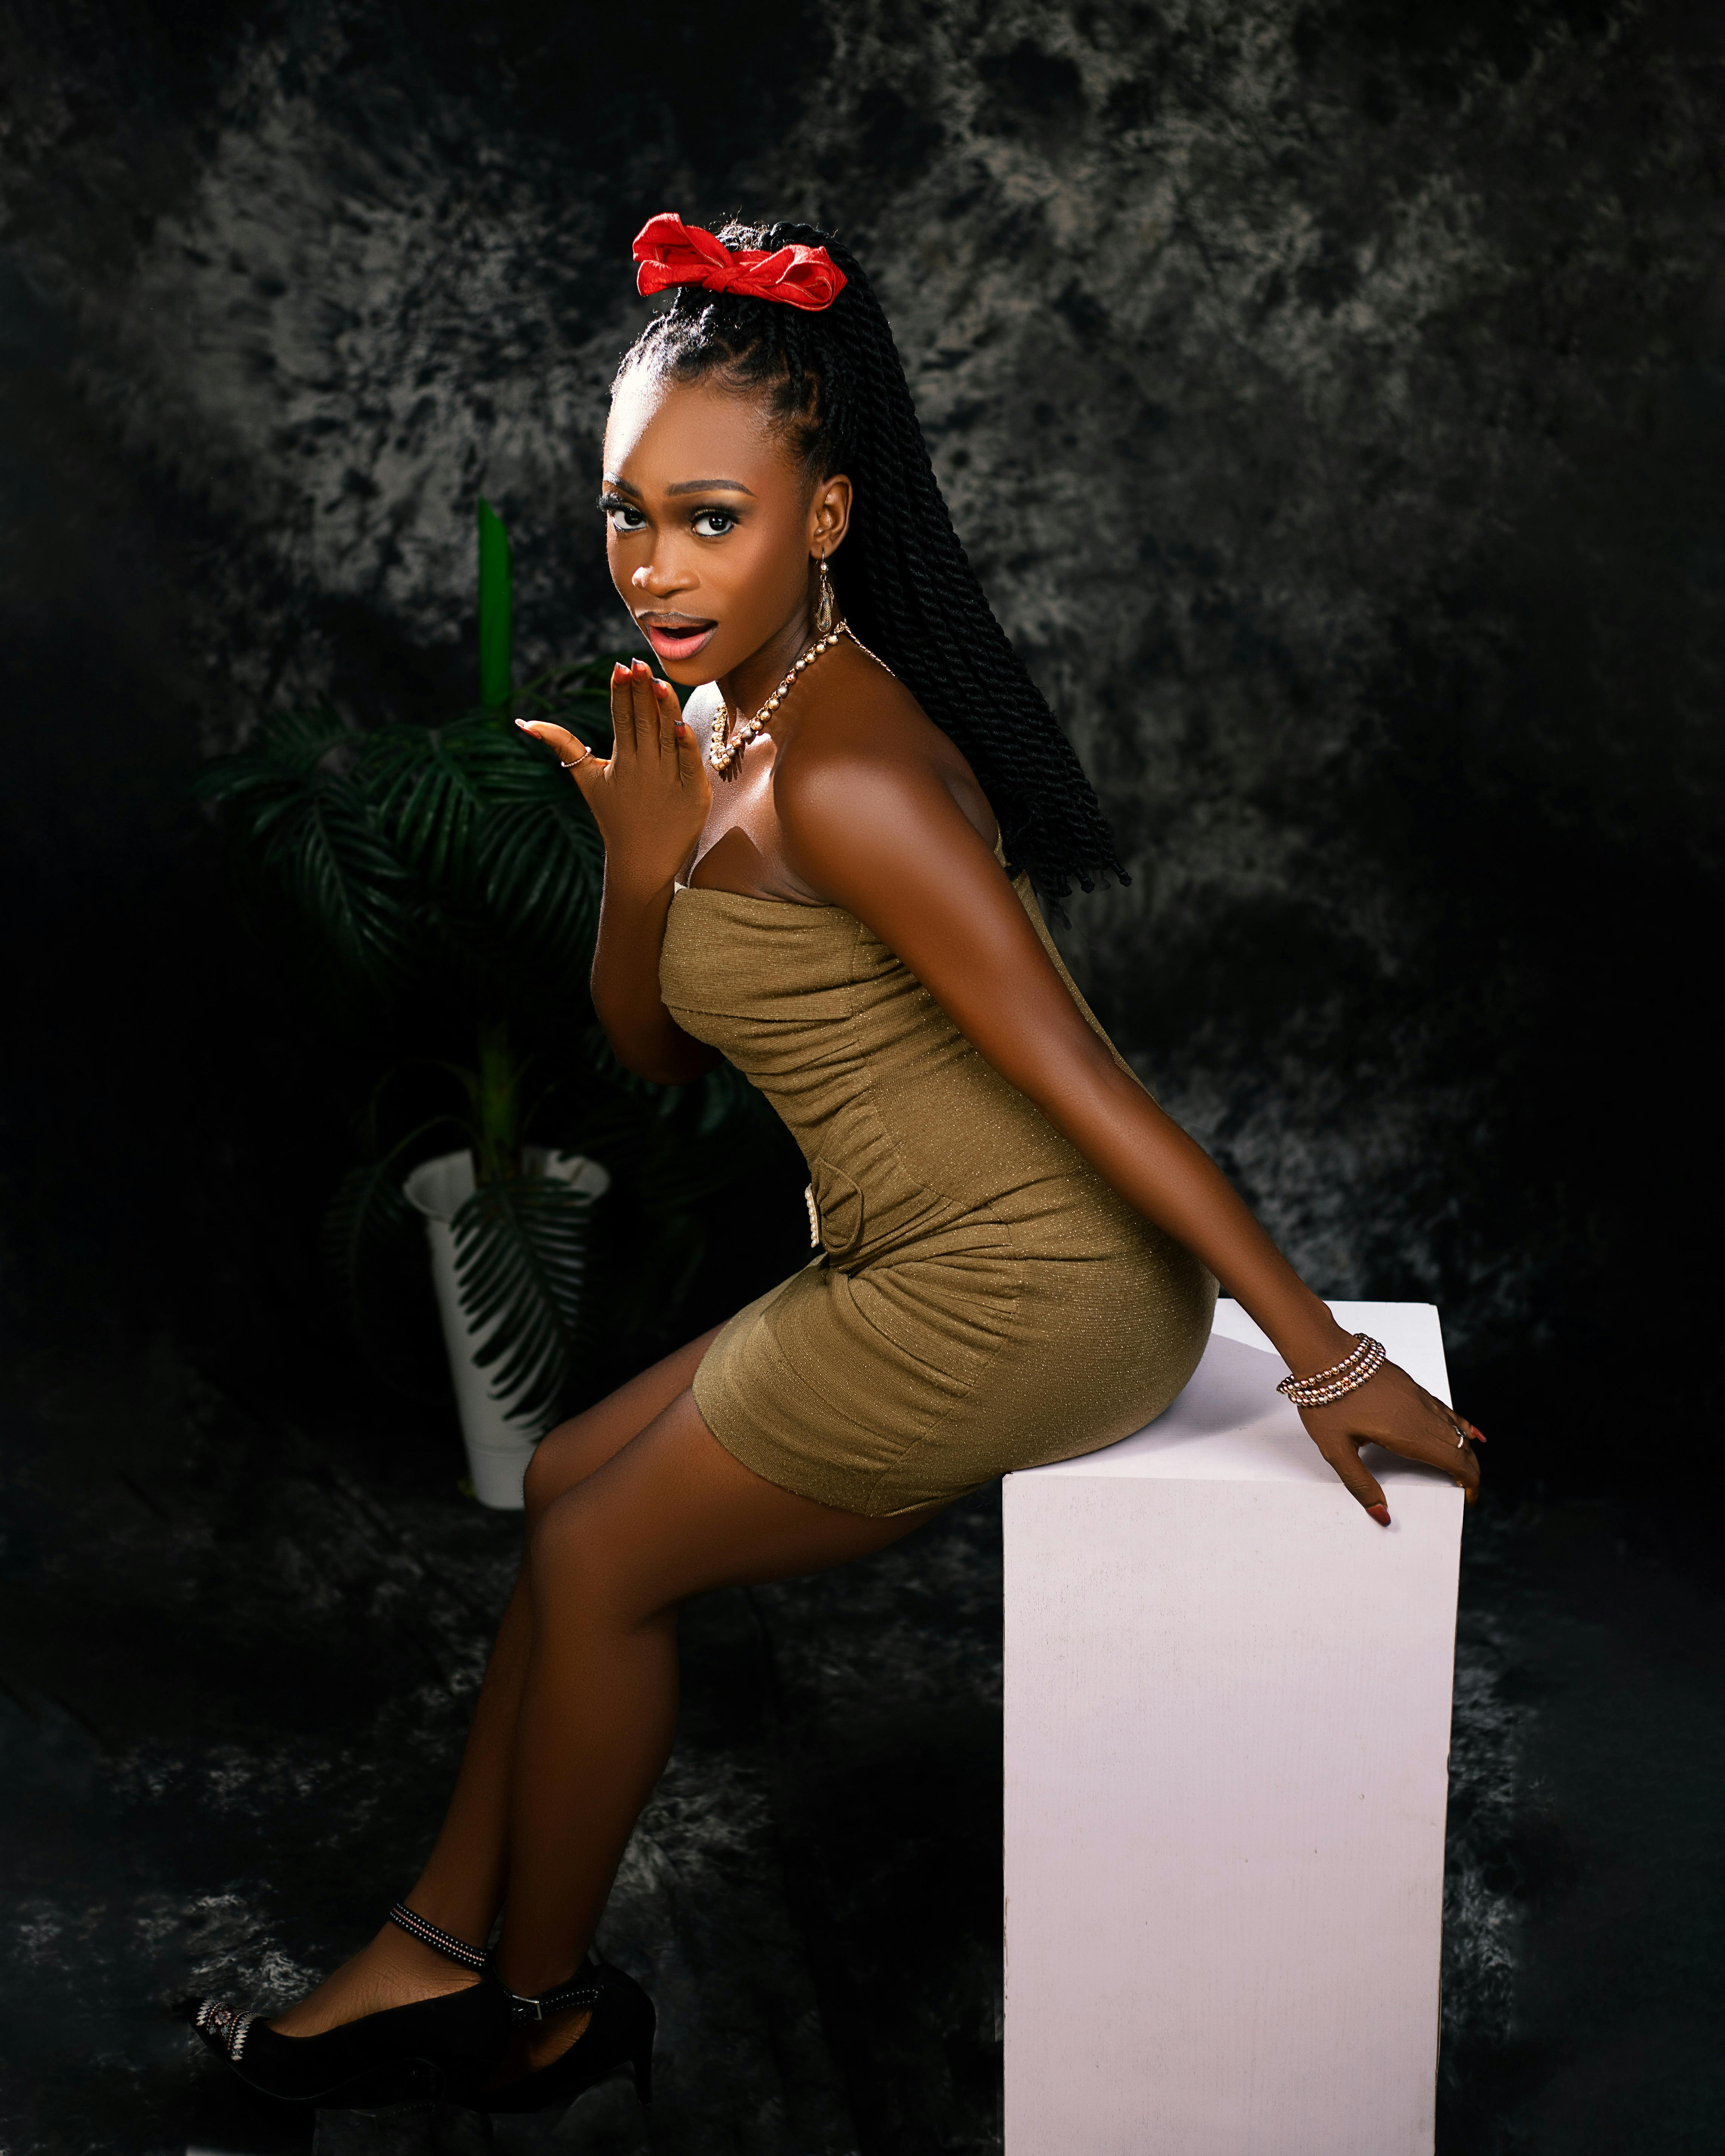
woman, hair, flash photography, sleeve, dress, thigh, black hair, One piece garment, fashion design, waist, long hair, human leg, art, fashion model, sandal, knee, formal wear, jewellery, brown hair, cg artwork, day dress, art model, darkness, sitting, illustration, high heels, cocktail dress, painting, fashion accessory, headpiece, photo shoot, gown